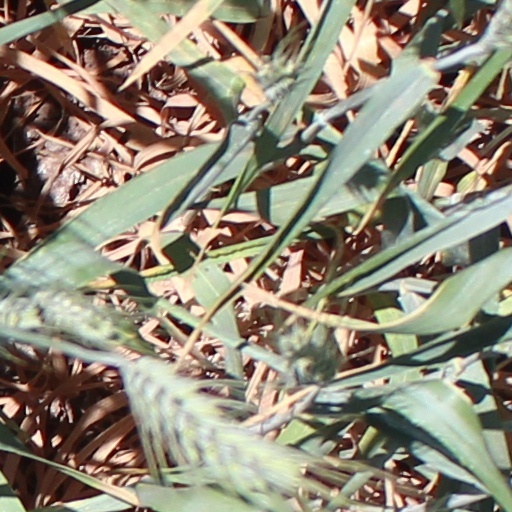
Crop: wheat